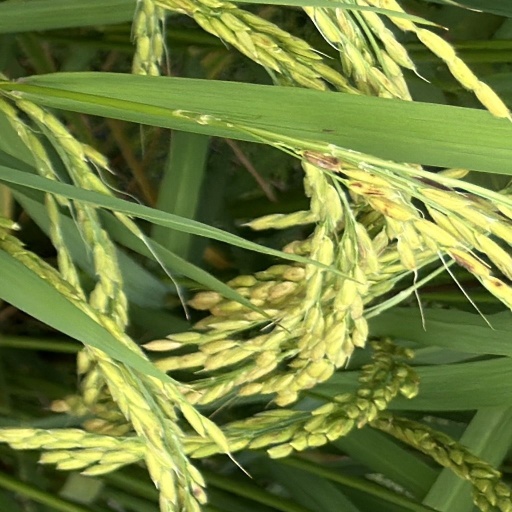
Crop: rice